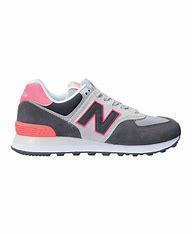
Brand: New
Model: Balance WL574